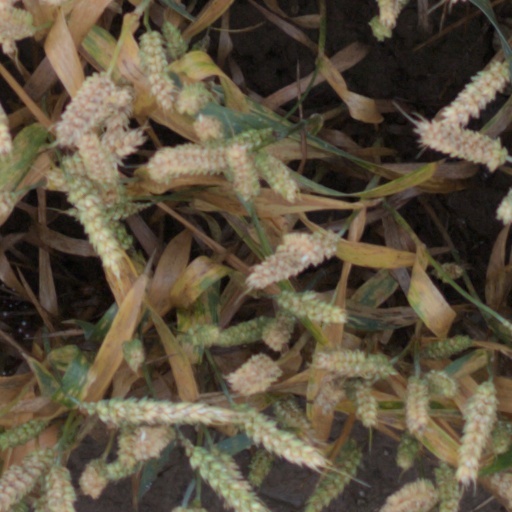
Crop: wheat